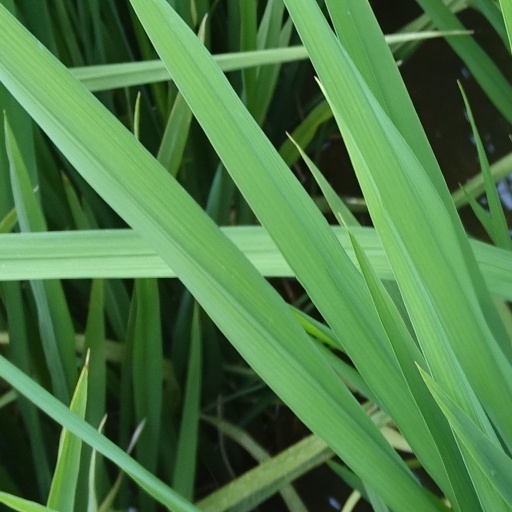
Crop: rice